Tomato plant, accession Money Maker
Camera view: vertical (180 deg); turntable rotation: 120 degrees
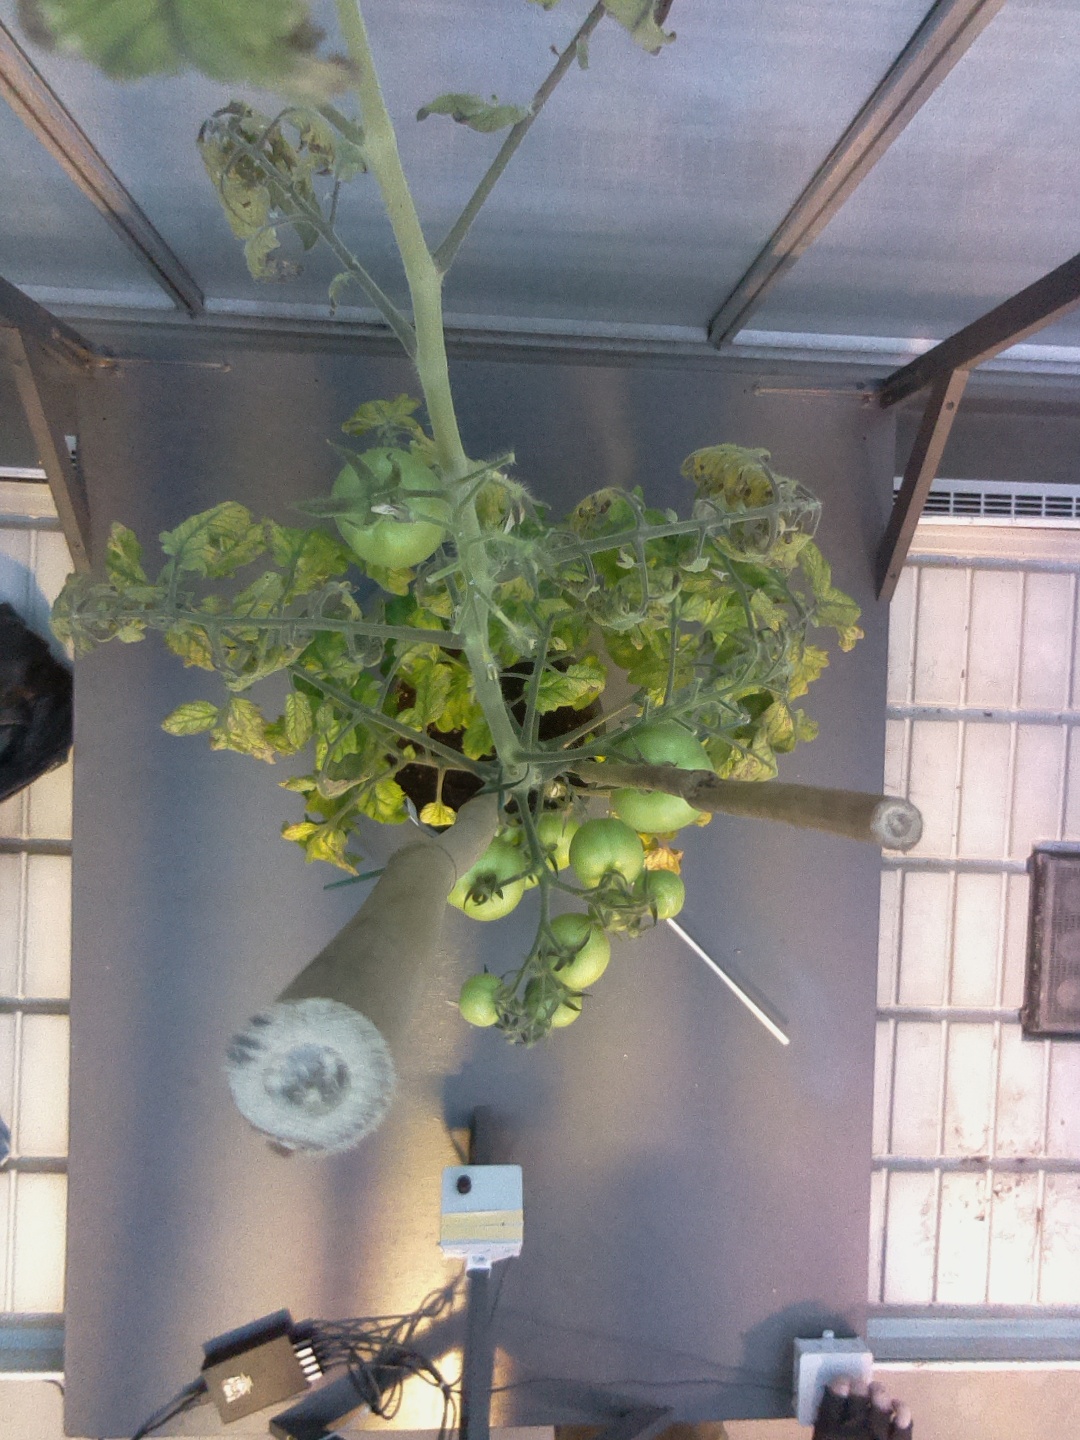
BBCH growth stage 78: 80% -90% of final fruit size